National Unity Brigades

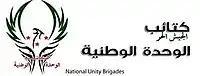
Logo of the National Unity Brigades

The National Unity Brigades ("Kata'ib al-Wehda al-Watania") was an alliance of Syrian rebel groups that participated in the Syrian Civil War. The group was formed in August 2012. Known for its non-sectarianism, the group included rebels from minority groups such as Christians, Druze, Ismailis, and Alawites. The goal of the group was to establish a civil, democratic state for "all ethnicities and social identities".